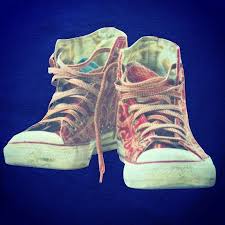
Waste category: shoes